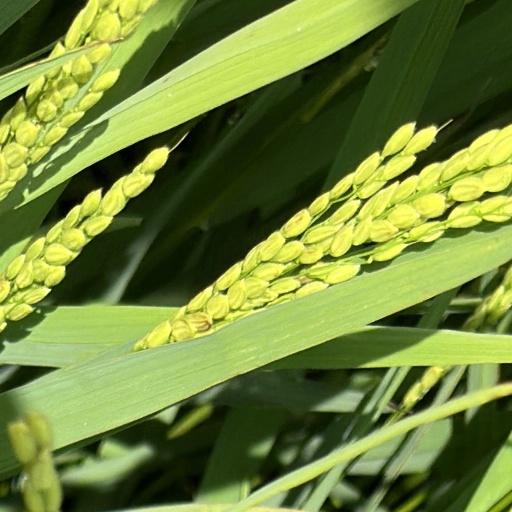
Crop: rice